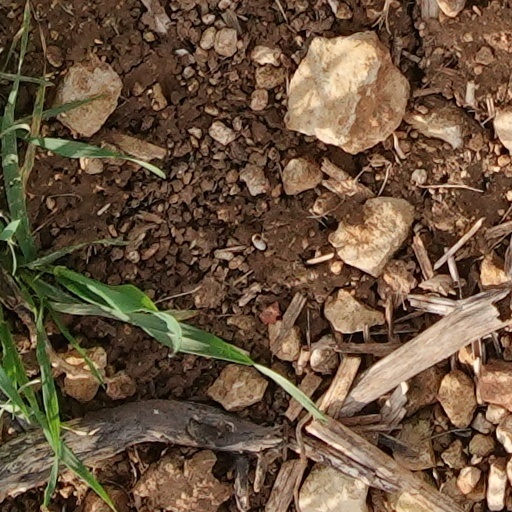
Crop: wheat